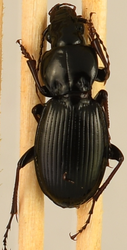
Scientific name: Cyclotrachelus furtivus
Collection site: Blandy Experimental Farm NEON (BLAN), plot BLAN_009